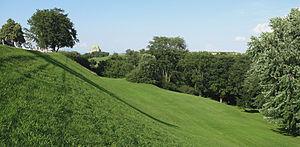
Plaines d'Abraham, Parc des Champs-de-Bataille, Ville de Québec, Québec, Canada
Les plaines d'Abraham sont la principale constituante du parc des Champs-de-Bataille, formant un grand parc urbain de la ville de Québec. Il s'agit d'un plateau de 98 hectares composé de vallées gazonnés et de petits boisés. Les plaines sont bordées à l'est par la citadelle de Québec, au nord par la Grande Allée, à l'ouest par les jardins et le collège Mérici et au sud par la falaise de la colline de Québec.